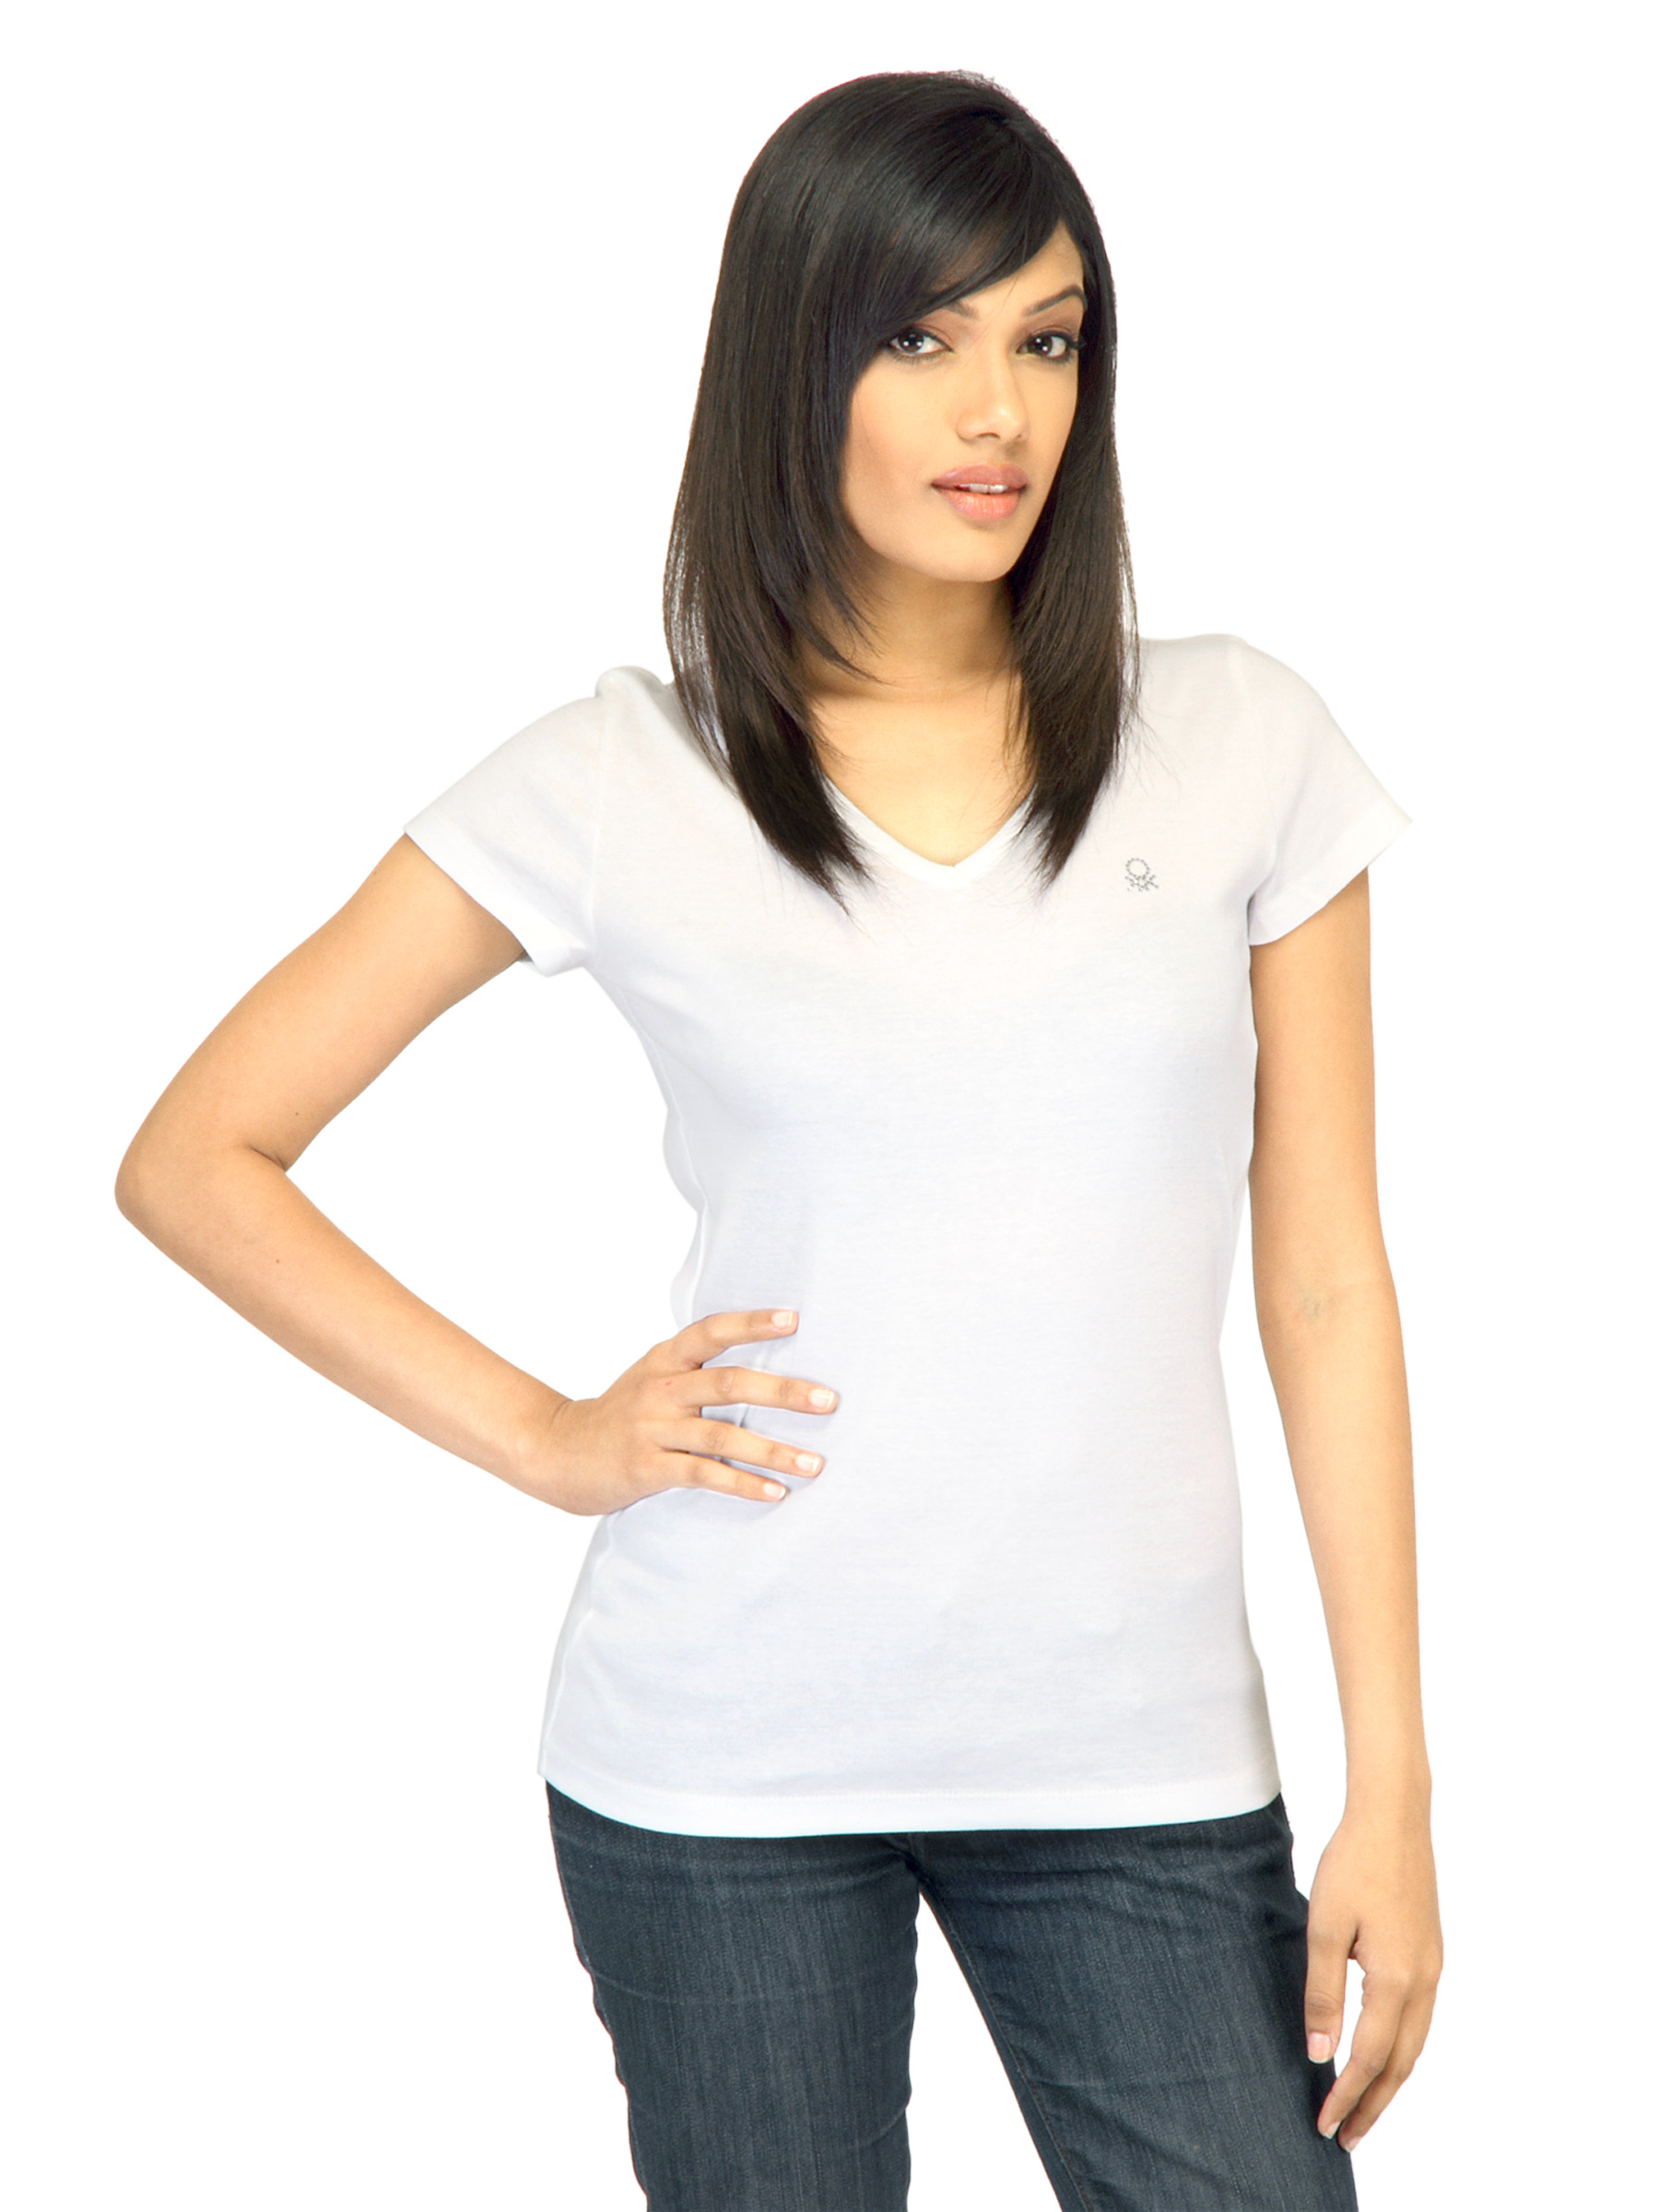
United Colors of Benetton Women White T-shirt
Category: Apparel / Topwear / Tshirts
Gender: Women
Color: White
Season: Summer 2011
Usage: Casual